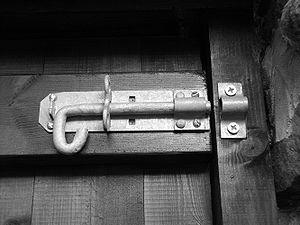
Le verrou est une pièce de serrurerie : c'est un système de fermeture constitué par une pièce de métal allongée coulissant le plus souvent horizontalement sur une platine de manière à s'engager dans le crampon ou dans la gâche, dont le mouvement est limité par un cran d'arrêt et qui fait fonction de pêne dans la serrure. Il peut être actionné par une clé, une tige, un bouton ou un gland.